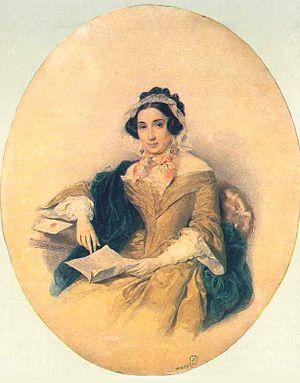
La comtesse Dolly de Ficquelmont von Tiesenhausen, est une aristocrate et salonnière russe, qui tint un journal publié en 1950. D'origine germano-balte et petite-fille du maréchal prince Koutouzov qui se distingua dans les guerres napoléoniennes, elle devint membre de la noblesse autrichienne par son mariage avec le comte Karl Ludwig von Ficquelmont.
Charles-Louis comte de Ficquelmont, né le 23 mars 1777 au château de Dieuze en Lorraine, mort le 7 avril 1857 à Venise, est un homme d'État autrichien. Général de cavalerie, puis ambassadeur, il fut ministre et ministre-président de l'Empire d'Autriche en 1848.
La famille de Ficquelmont est une famille d'extraction chevaleresque originaire de Lorraine et connue depuis 1138, mais dont la filiation n'est parfaitement prouvée que depuis Henry de Ficquelmont, chevalier, mort avant 1386.